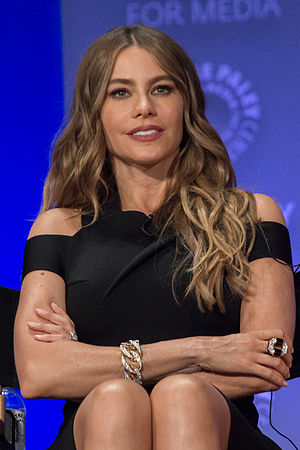
Karakterer i Modern Family / Pritchett-Delgado familien / Gloria Pritchett
En liste over karakterer fra ABC-sitcomet Modern Family vil blive kategoriseret i de tre hovedfamilier i sitcommet. Disse familier er Dunphy-familien, Pritchett-Delgado-familen og Tucker-Pritchett-familien. Karaktererne tager sit udspring i Jay Pritchett, som sammen med hans tidligere kone DeDe Pritchett har fået og opdraget to børn, nemlig Claire og Mitchell Pritchett. Claire er blevet gift med Phil Dunphy og de to har fået tre børn, som er Haley, Alex og Luke Dunphy, mens Mitchell er blevet homoseksuel og har dannet partner med Cameron Tucker, hvor de to har adopteret en vietnamesisk pige, som de har givet navnet Lily Tucker-Pritchett. Siden hen er Jay Pritchett dog blevet skilt med DeDe Pritchett og har fundet en noget yngre kvinde fra Colombia ved navn Gloría Delgado, som allerede havde fået en barn ved navn Manny med sin fraskilte mand Javier Delgado.